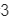
Number: 3